Great Rationality Debate

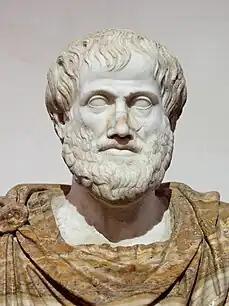
The idea that man is a rational animal is commonly attributed to Aristotle.

The Rationality Debate—also called the Great Rationality Debate—is the question of whether humans are rational or not. This issue is a topic in the study of cognition and is important in fields such as economics where it is relevant to the theories of market efficiency.